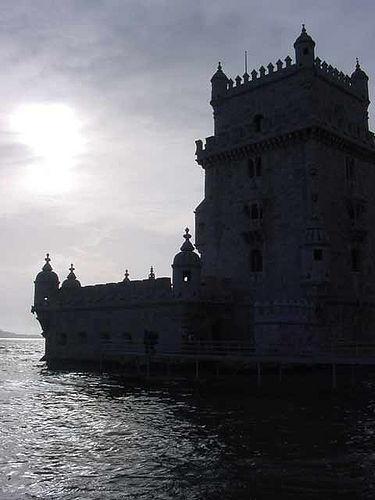
Weather: cloudy or overcast